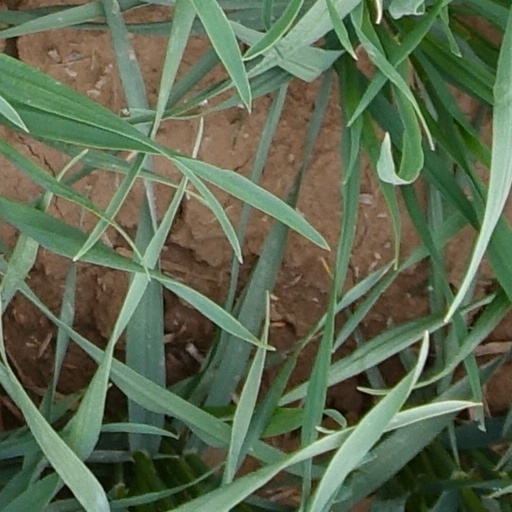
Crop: wheat